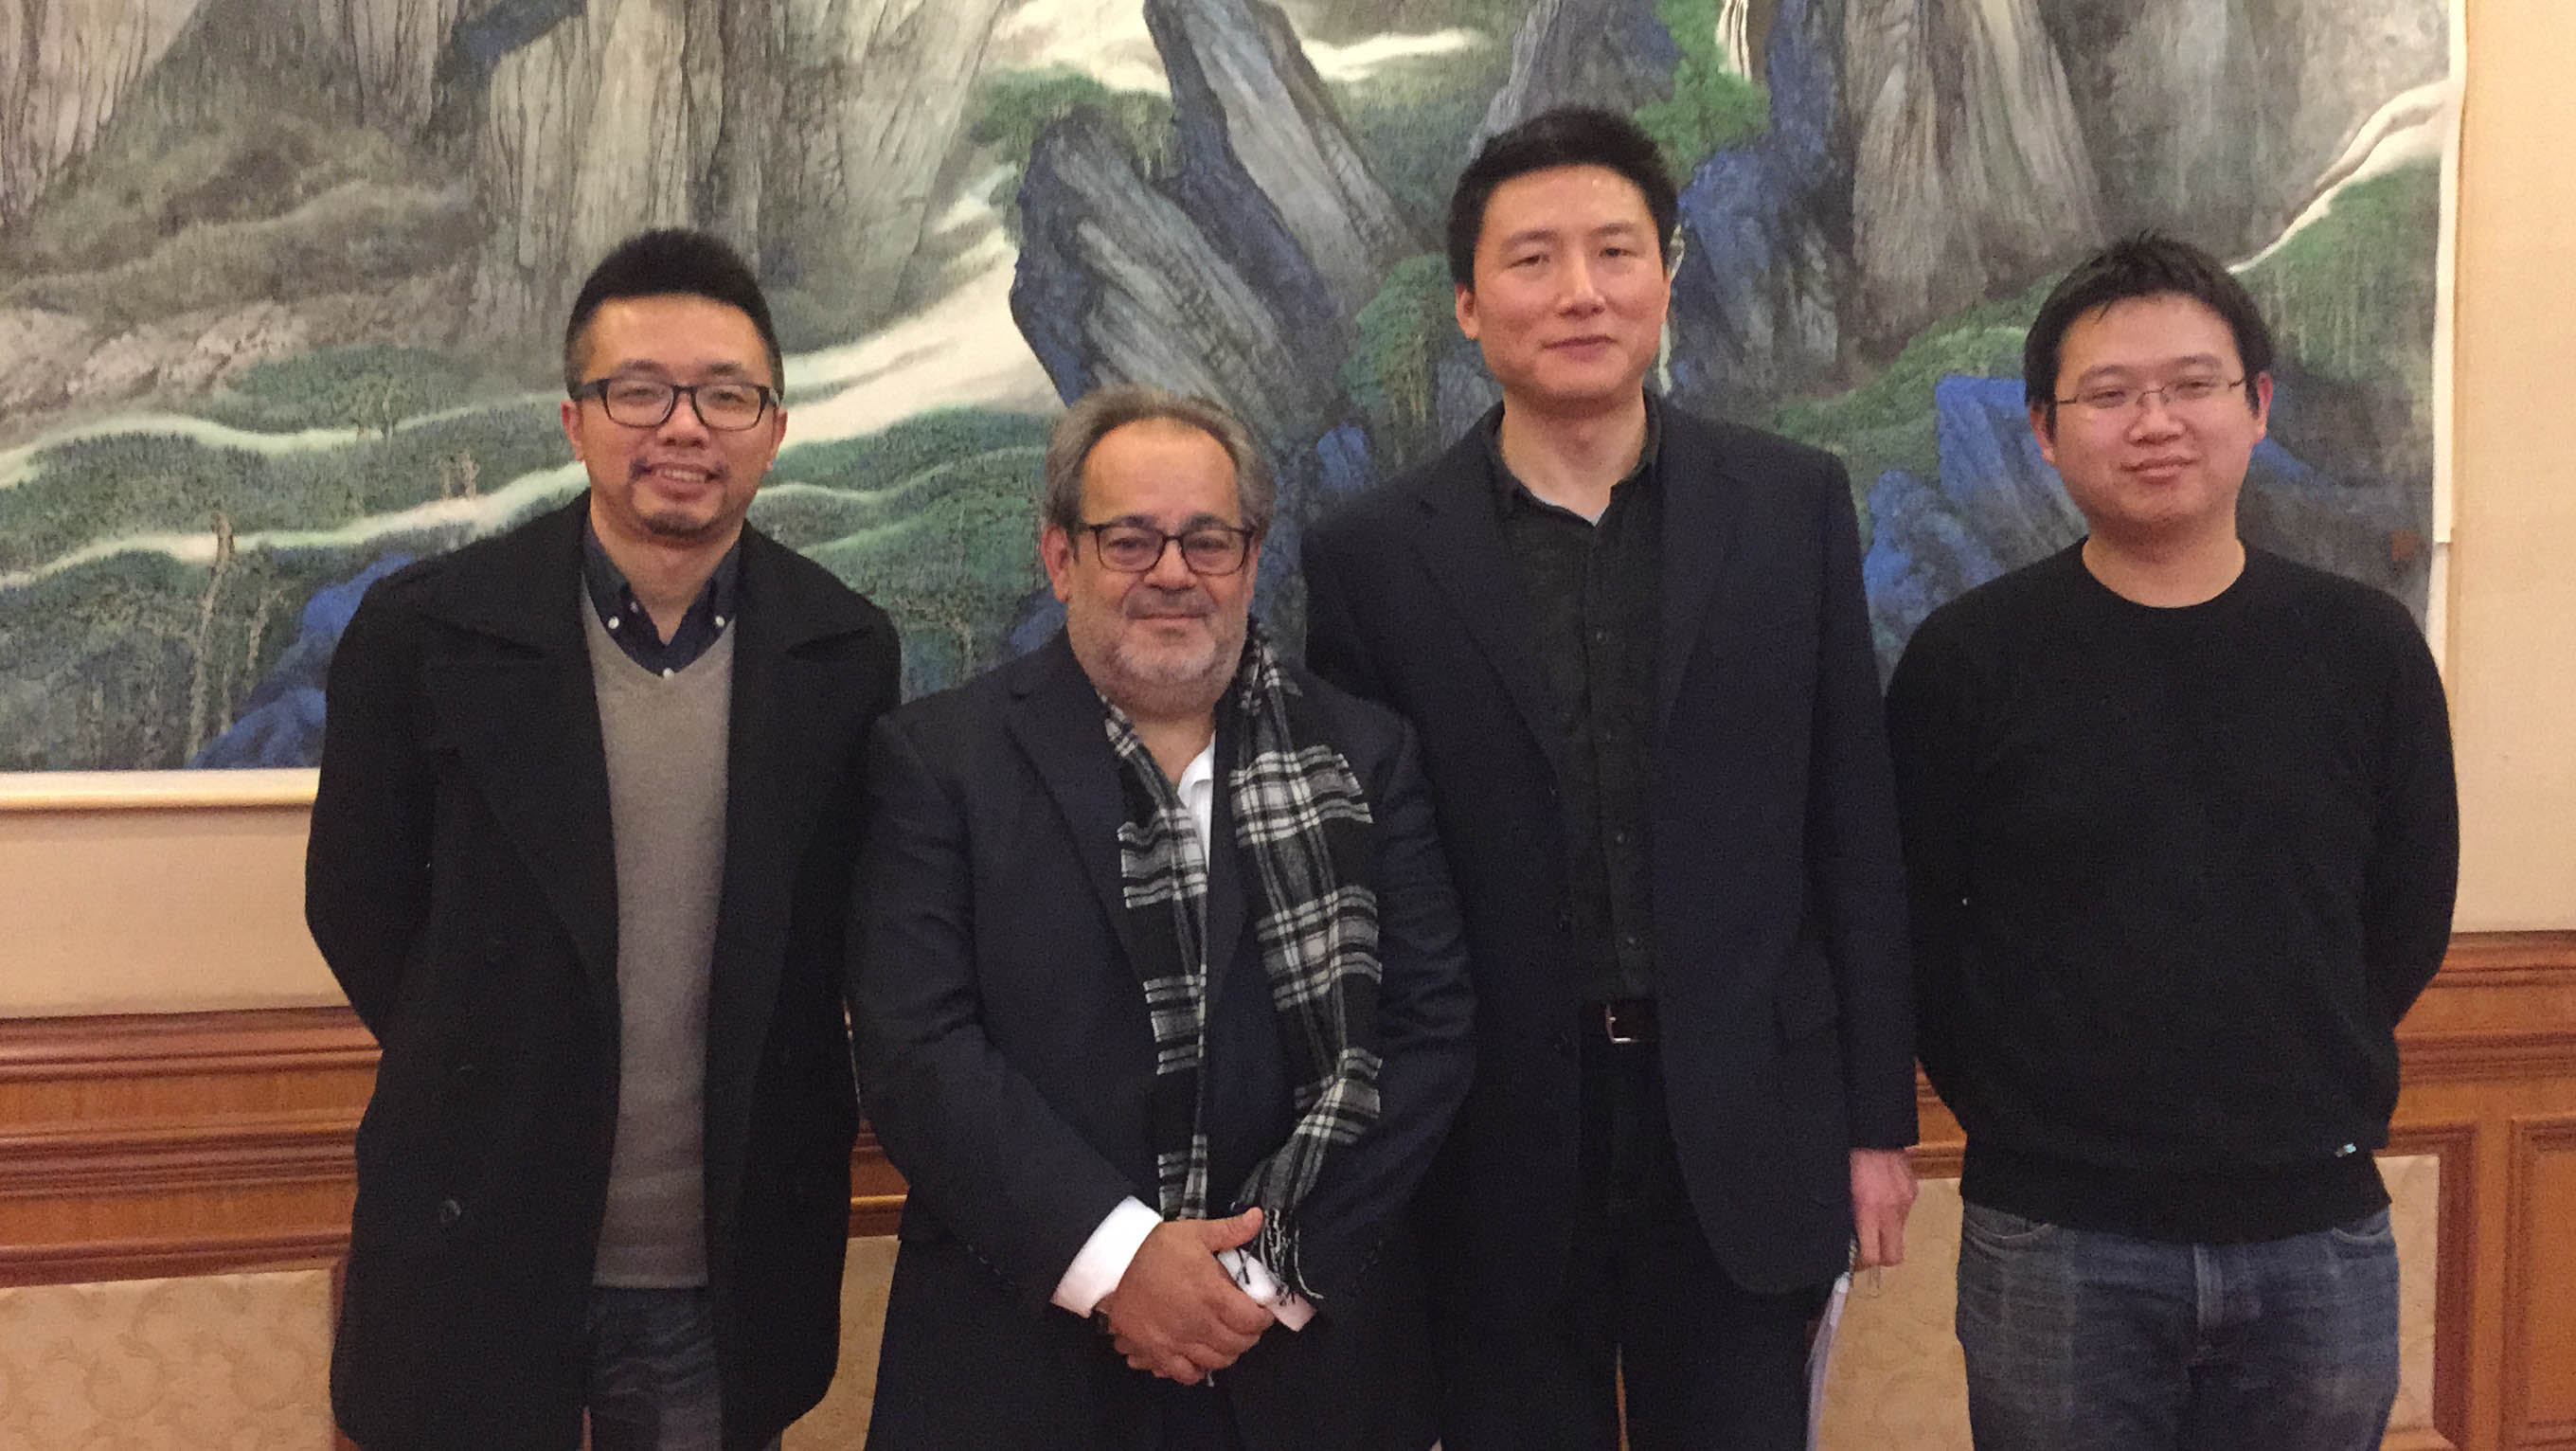
community, team